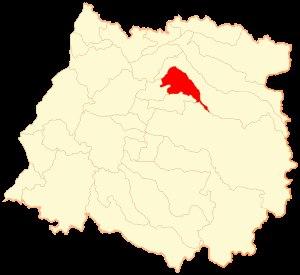
Rio Claro est une commune du Chili située dans la Province de Talca, elle-même rattachée à la Région du Maule. En 2012, sa population s'élevait à 12 929 habitants. La superficie de la commune est de 431 km². La commune porte le nom du cours d'eau qui traverse son territoire.